Tomar (Rajput clan)

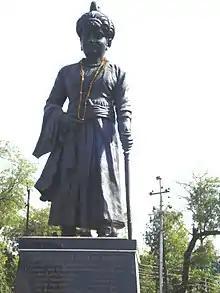
Man Singh Tomar.

Tomar (also called Tomara) is a clan name, some members of which ruled parts of North India at different times. They are Rajputs and claim Chandravanshi descent.